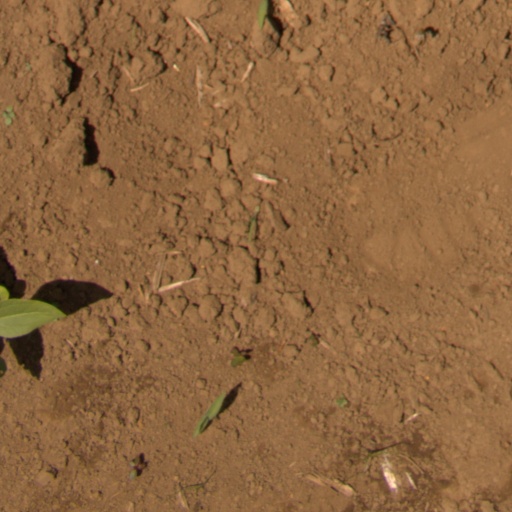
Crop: Jerusalem artichoke